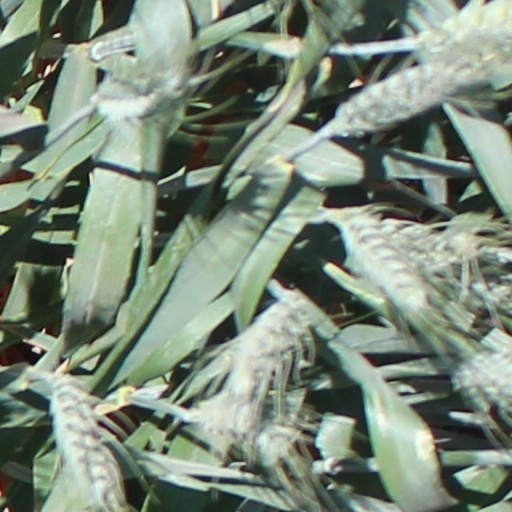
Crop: wheat